Triumph TR6 Trophy

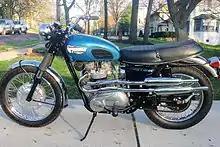
1968 650-cc TR6C Triumph Trophy

The TR6 and TR6R were renamed Tiger for 1969, leaving the TR6C model with the Trophy name. The front brake used a modified actuating lever to avoid snagging of the cable on the front mudguard. Other changes included the larger RM21 alternator and twin Windtone horns. The signature parcel grid was finally dropped for all models.